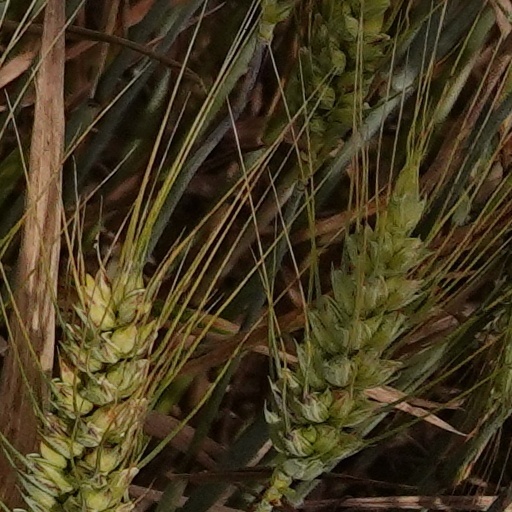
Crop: wheat